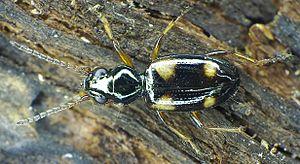
Bembidion quadrimaculatum est une espèce d'insectes coléoptères de la famille des Carabidae.